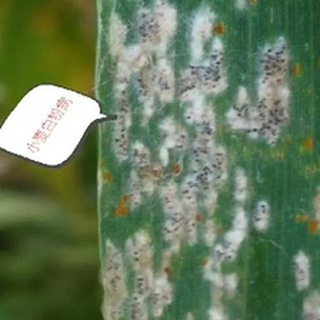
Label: wheat_mildew